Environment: real
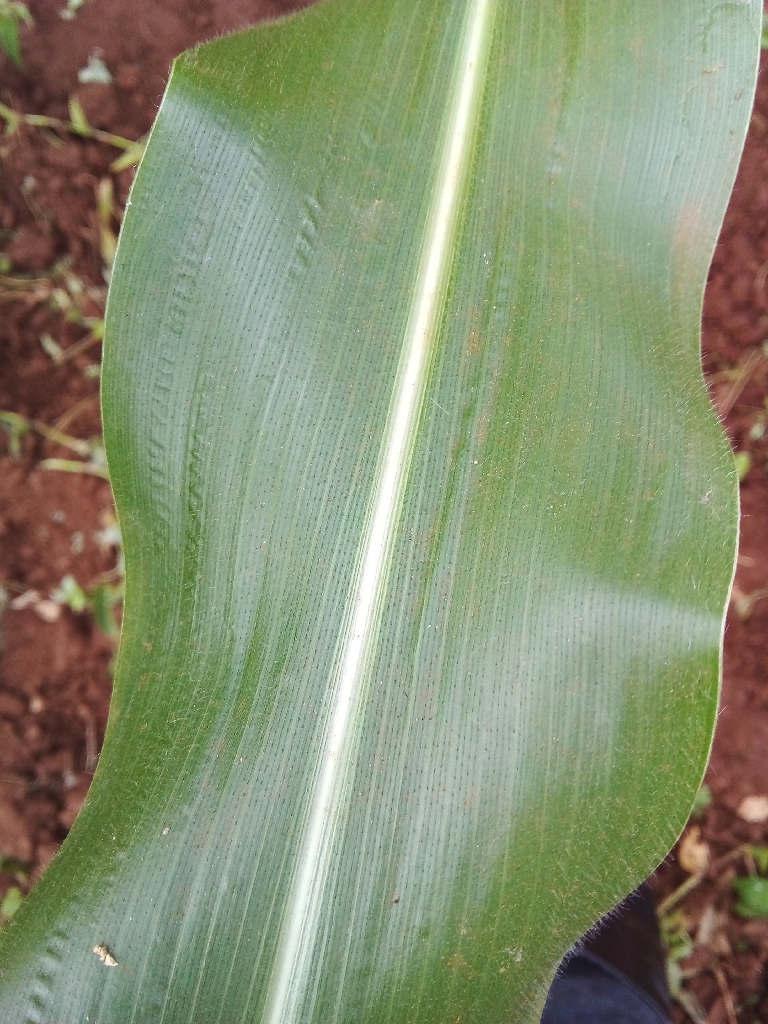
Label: healthy